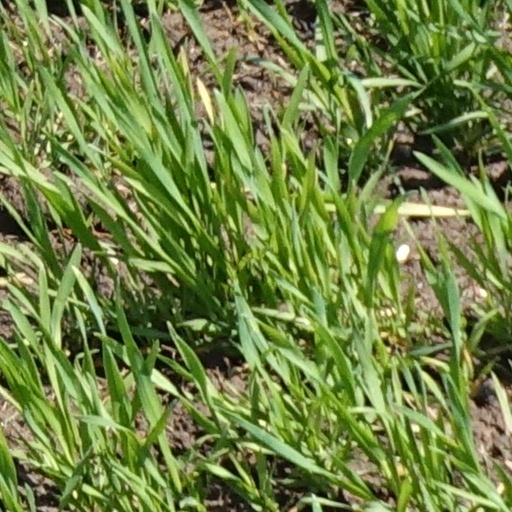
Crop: wheat